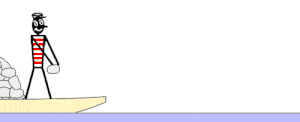
Expérience de Konstantin Tsiolkovsky démontrant le principe de la propulsion par réaction.
L'équation de Tsiolkovski est l'équation fondamentale de l'astronautique reliant l'accroissement de vitesse au cours d'une phase de propulsion d'un astronef doté d'un moteur à réaction au rapport de sa masse initiale à sa masse finale.